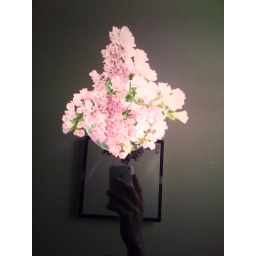
flowers in house 02